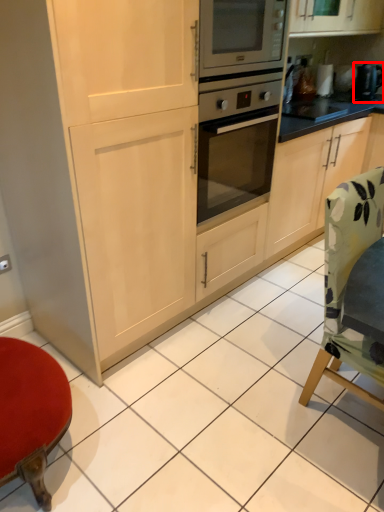
Question: From the image's perspective, where is appliance (annotated by the red box) located relative to chair? Select from the following
(A) below
(B) above
Answer: B